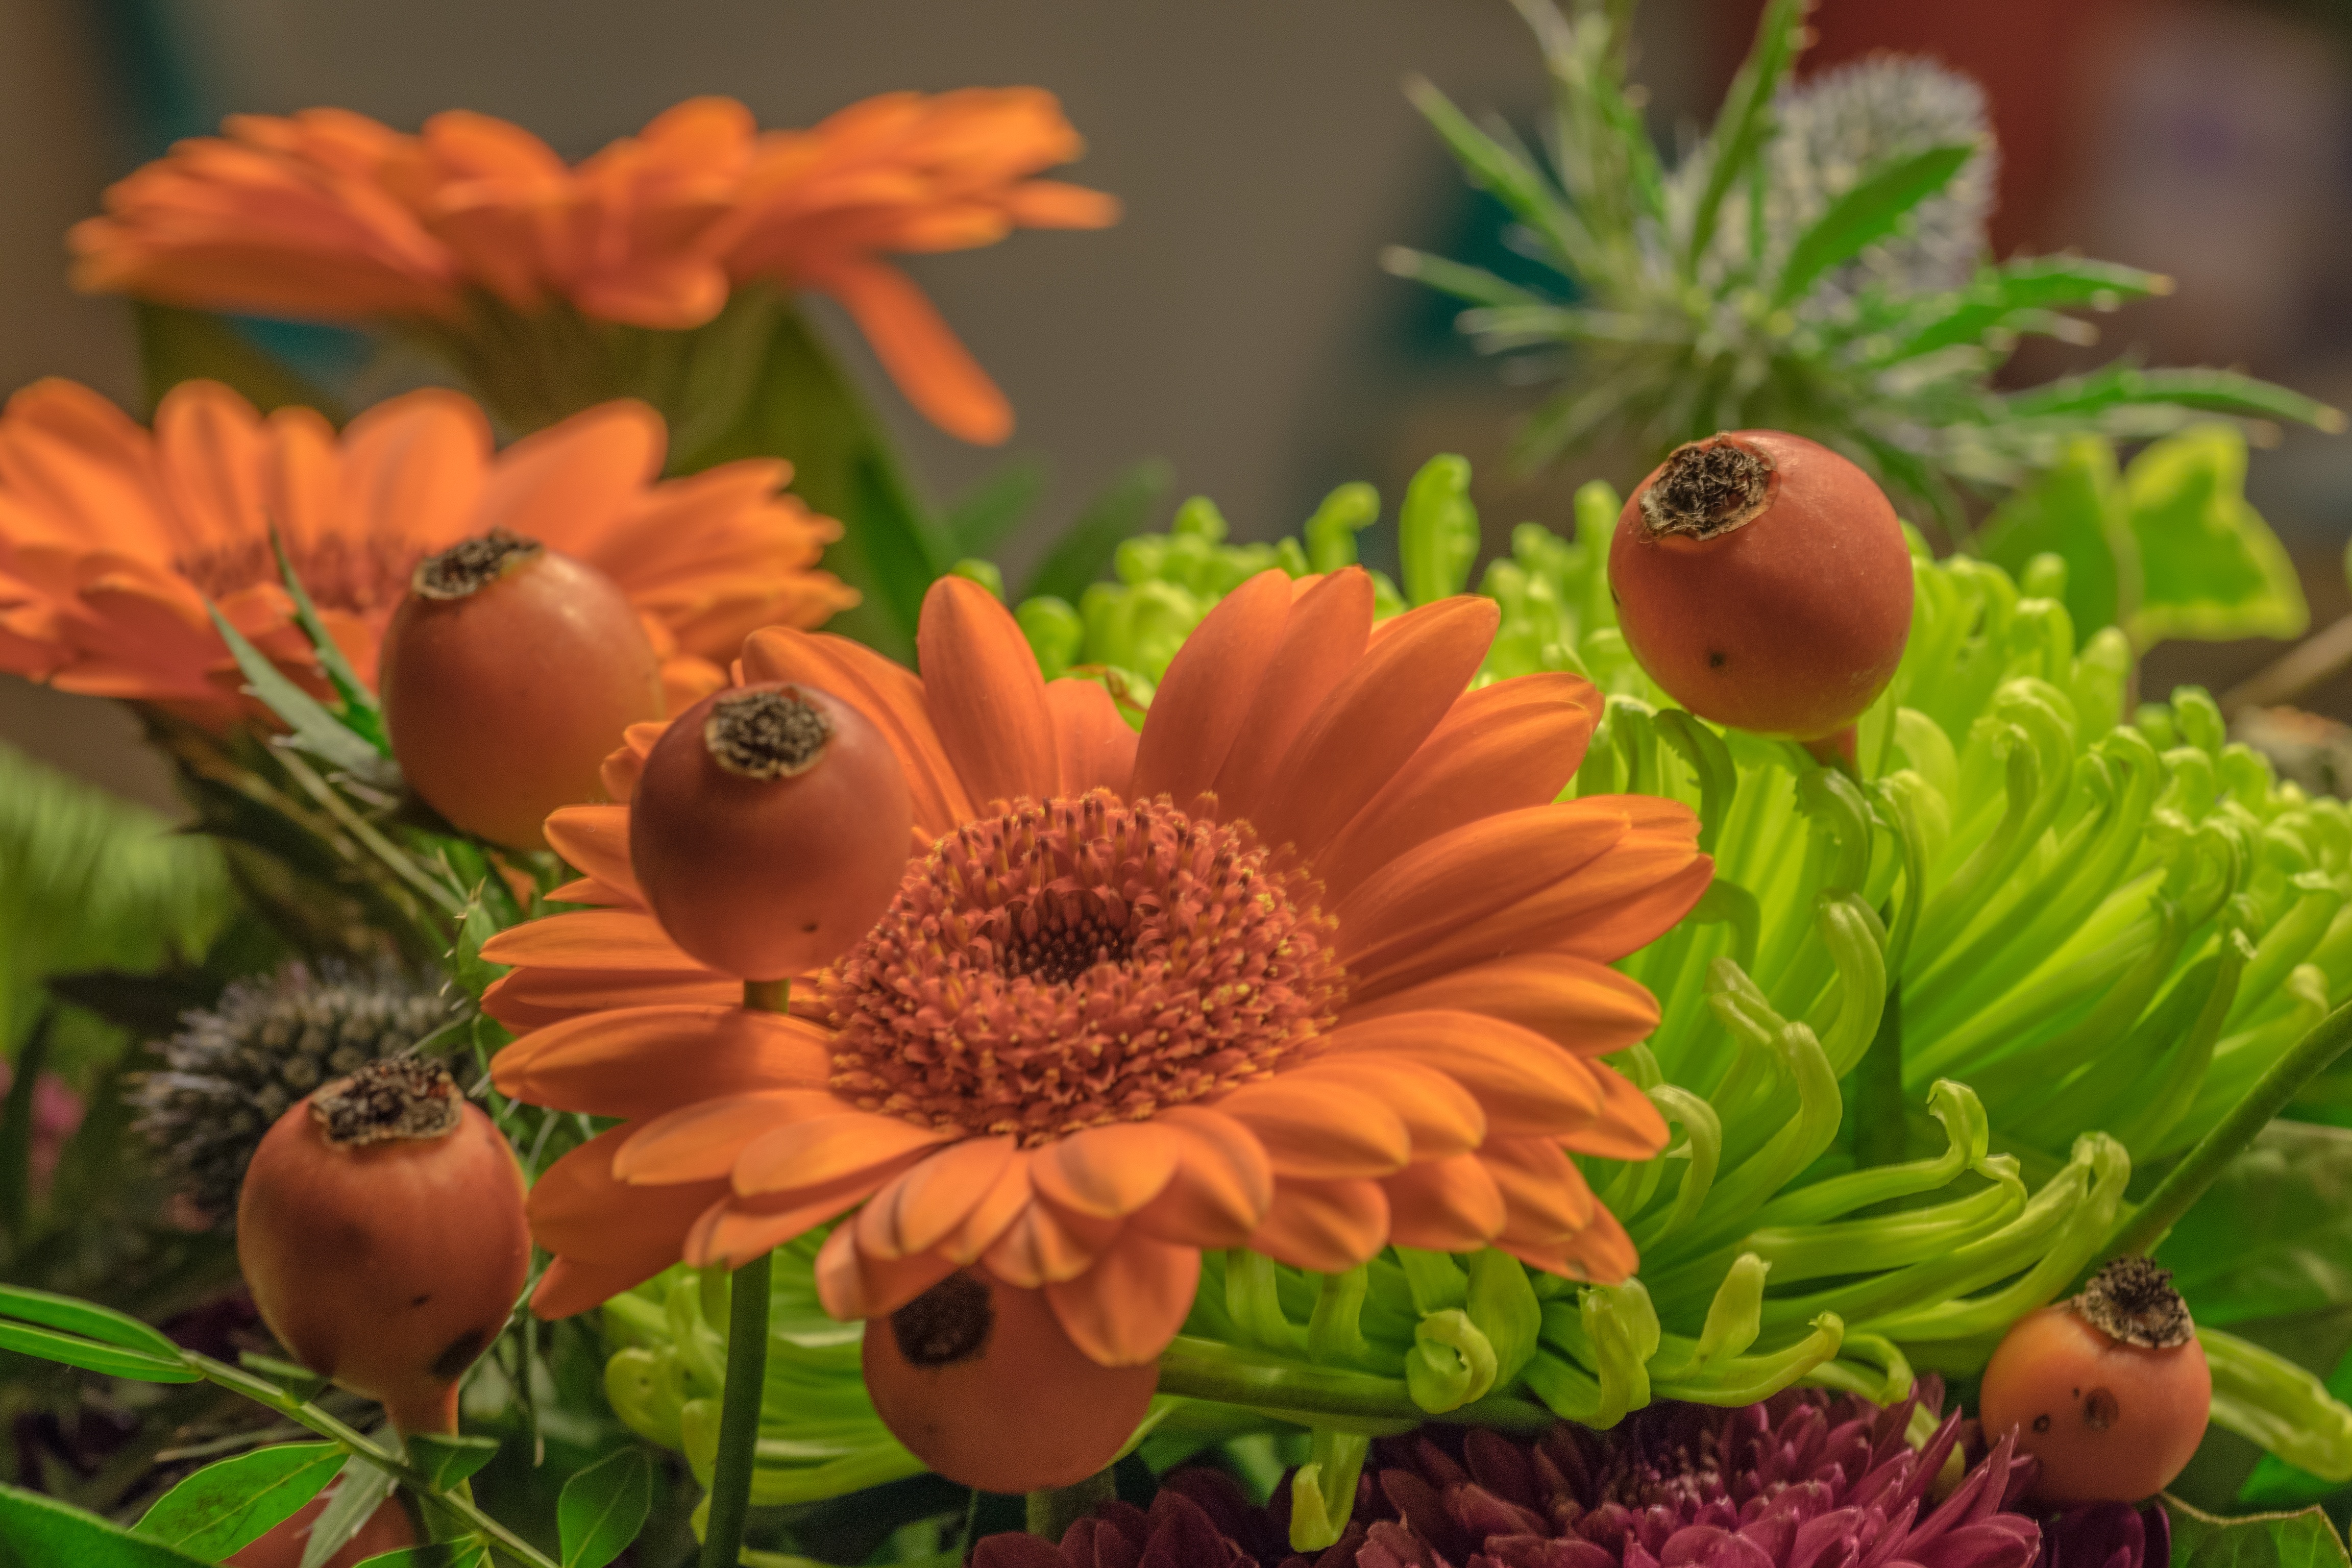
plant, flower, decoration, botany, flora, deco, flowers, arrangement, decorative, gerbera, bouquet of flowers, floristry, festivity, floral arrangement, flowering plant, daisy family, flower bouquet, blum tight binding, floristisch, floral design, land plant, flower arranging